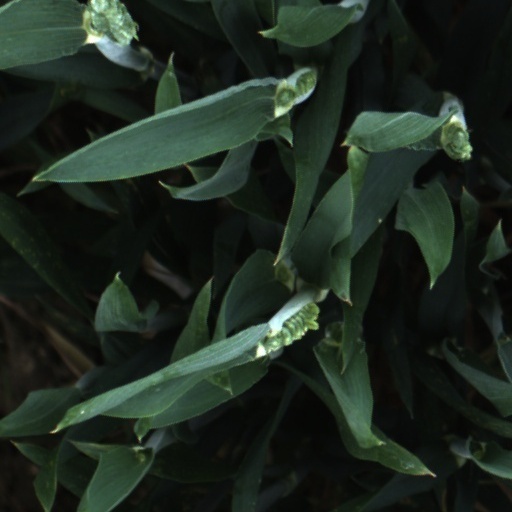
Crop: wheat